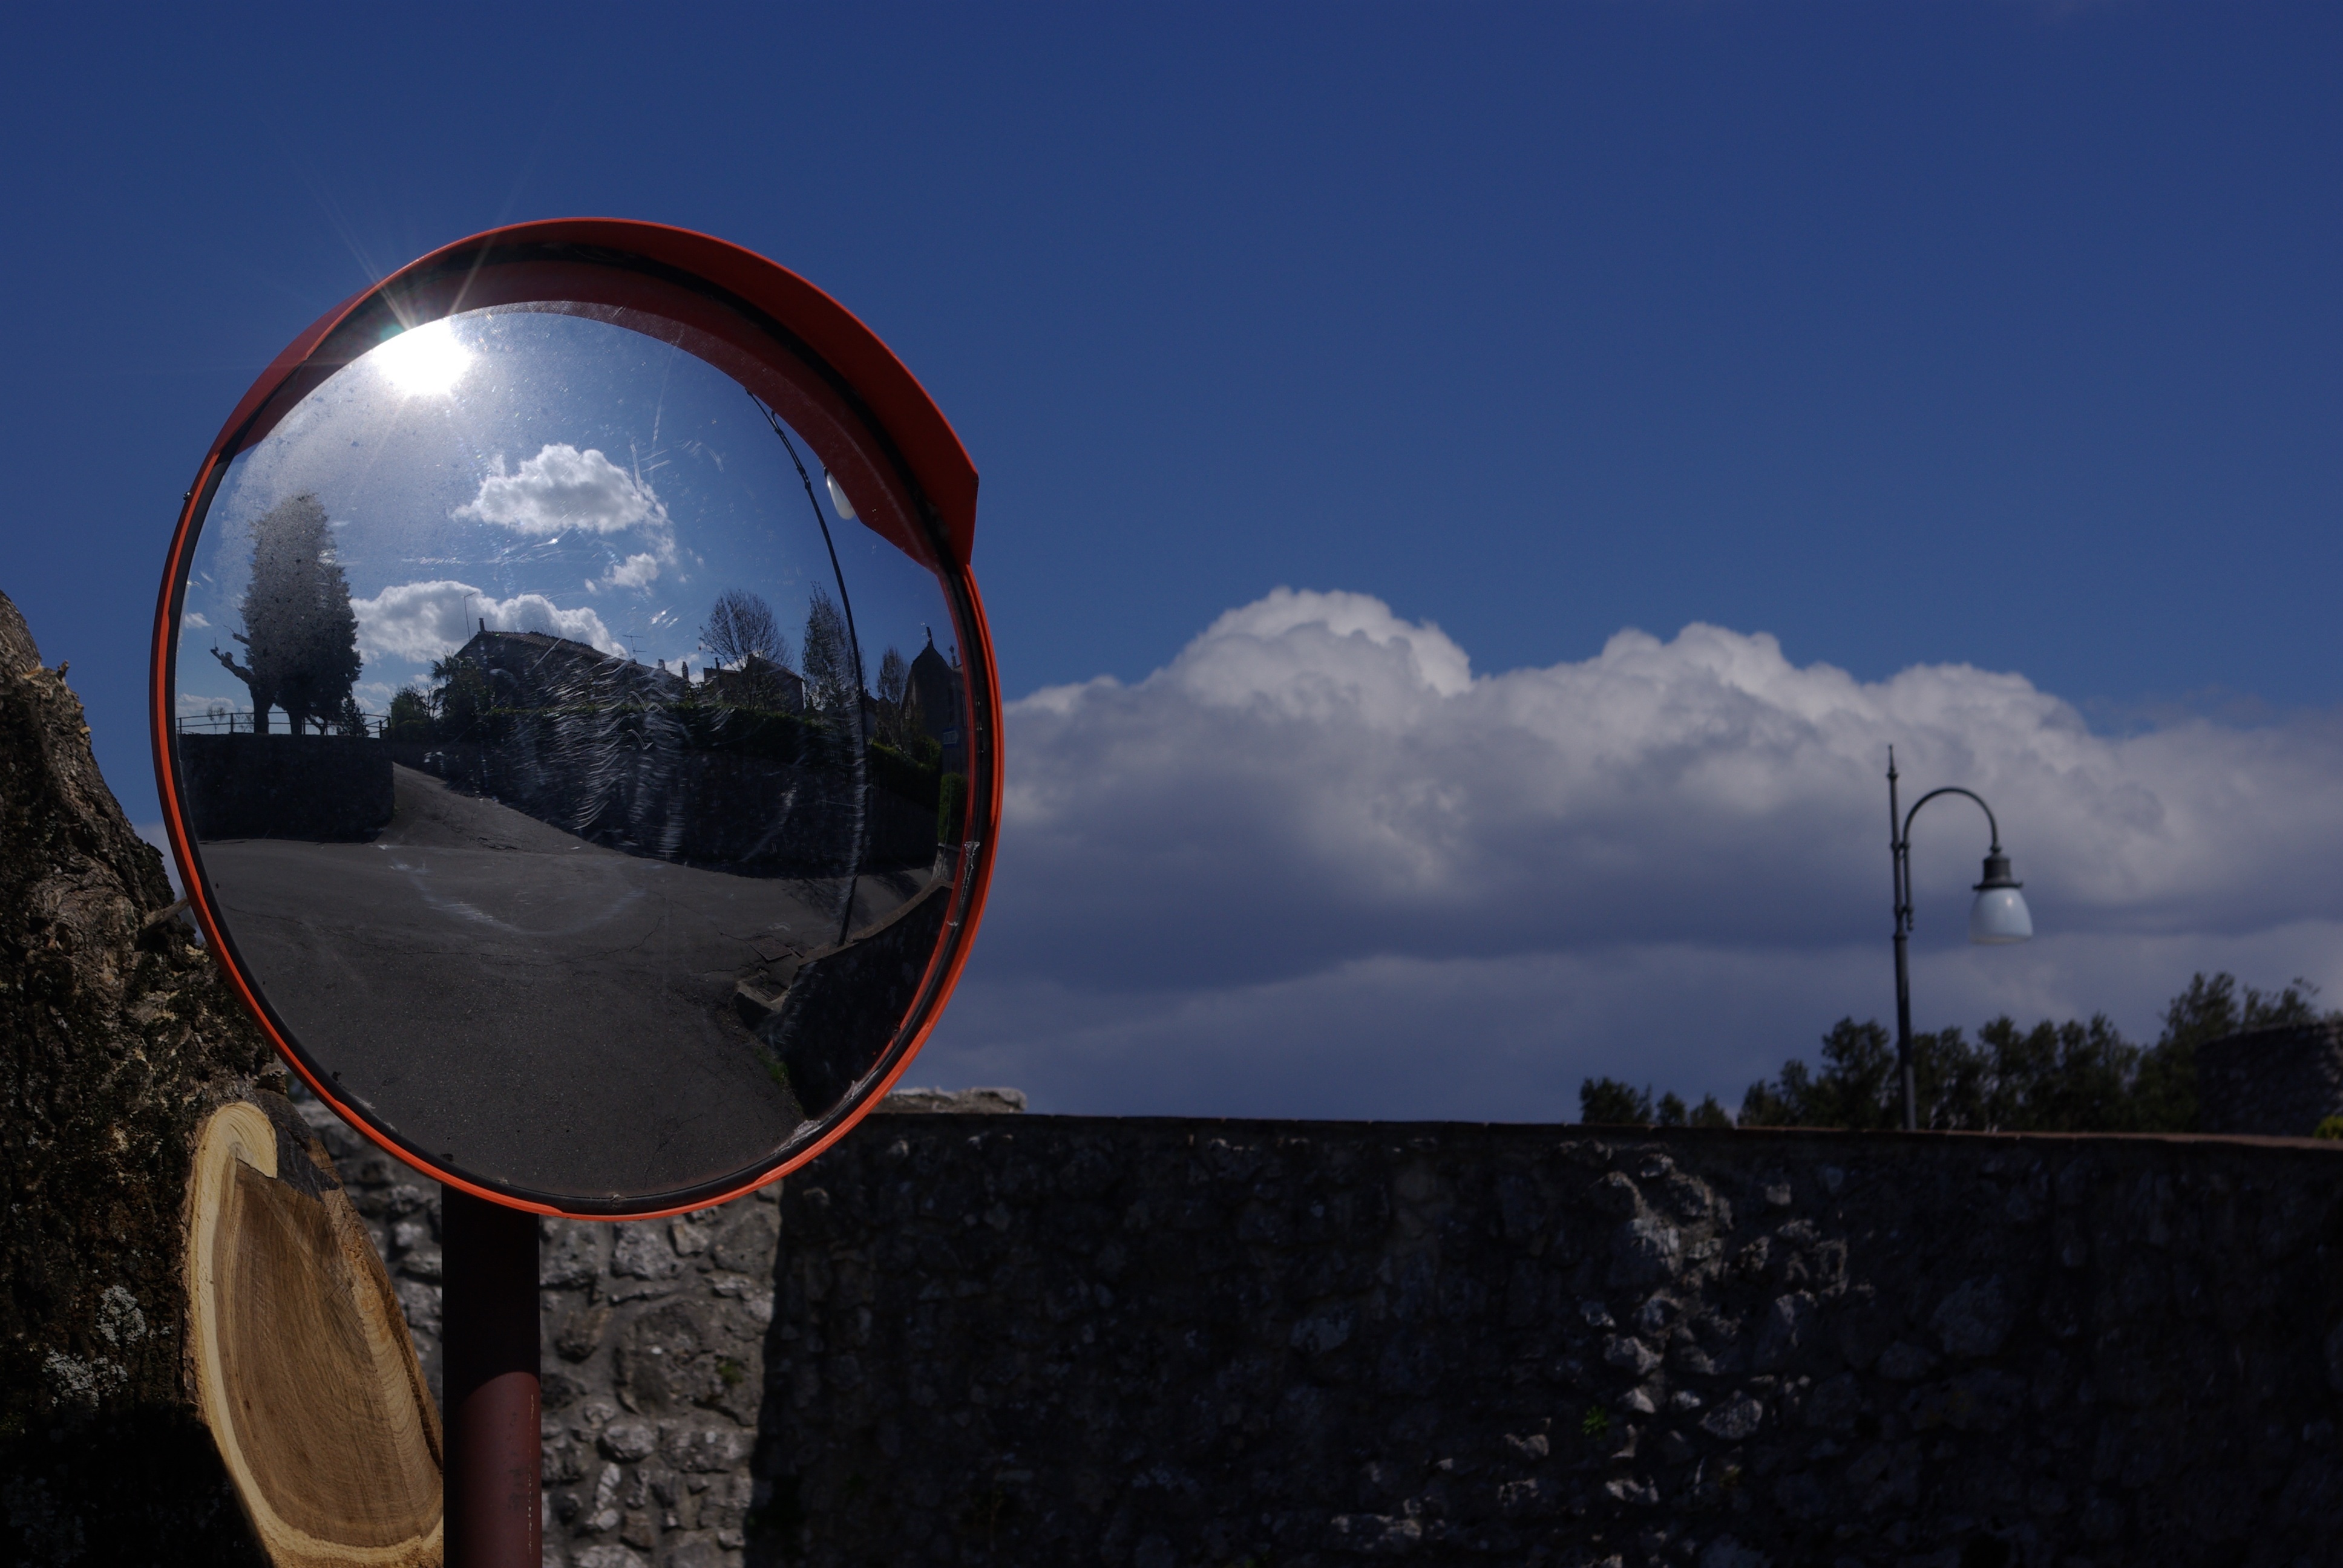
light, cloud, sky, evening, reflection, italy, blue, street light, lighting, world, clouds, mirror, lazio, porchiano, atmosphere of earth